Amphibious warfare

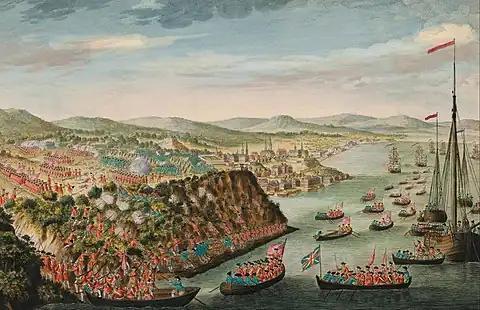

Another major amphibious landing took place during the Seven Years' War, the Siege of Quebec in 1759. The British, in addition to colonial American Ranger units, had raised experimental light infantry units to integrate aspects of the ranger ideal into the regular army. They also produced the first specially designed landing-craft in order to enable their troops to cross the Saint Lawrence River in force. After considering and rejecting a number of plans for landings on the north shore of the river, Major General James Wolfe and his brigadiers decided in late August to land upriver of the city.